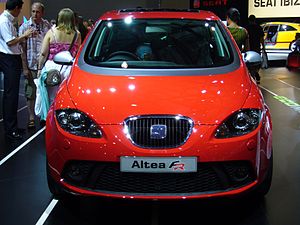
Seat Altea / Modelvarianter / Altea Freetrack
SEAT Altea er en bilmodel fra den spanske bilfabrikant SEAT, introduceret i 2004. Modellen er en kompakt MPV baseret på Volkswagen Groups A5-platform, som også benyttes til bl.a. Volkswagen Golf V, Volkswagen Touran I, Audi TT og Škoda Octavia II. En bemærkelsesværdig detalje ved Altea er de modsat hinanden stående forrudeviskere, som i parkeringsstilling ligger bag blænder på A-søjlen.